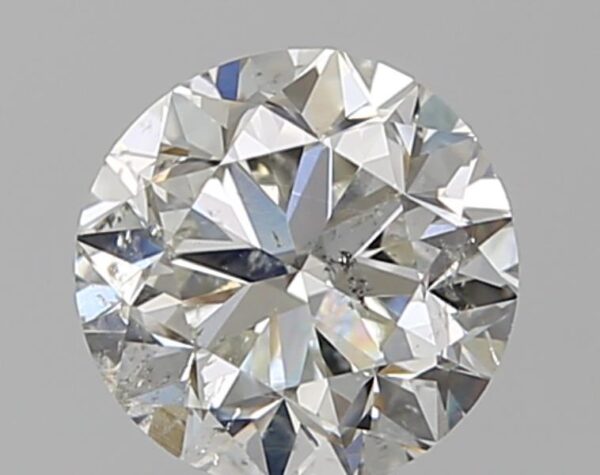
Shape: round
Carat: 0.9
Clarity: SI2
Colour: I
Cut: GD
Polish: VG
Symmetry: VG
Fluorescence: F
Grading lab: GIA
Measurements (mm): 5.92 x 5.98 x 3.9